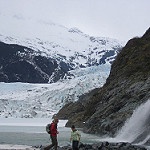
Label: glacier